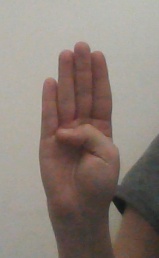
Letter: kaaf